1860 Oxford evolution debate

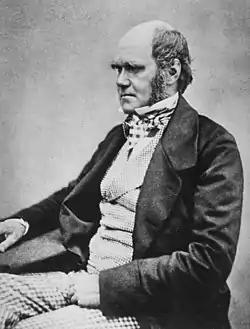
Charles Darwin, whose theory was at the centre of the debate

The idea of transmutation of species was seen as contrary to religious orthodoxy and a threat to the social order and thus was very controversial in the first half of the nineteenth century, although Radicals seeking to widen democracy and overturn the aristocratic hierarchy welcomed it. The scientific community was wary in the absence of a proposed mechanism.